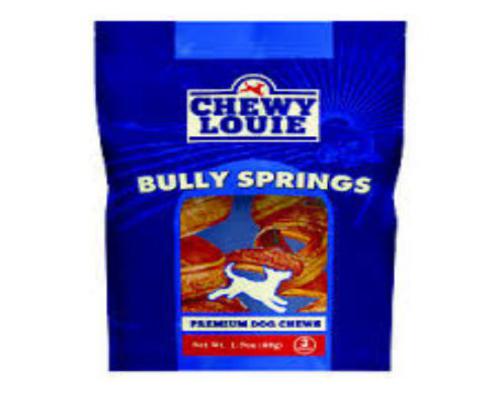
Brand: chewy louie
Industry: Food